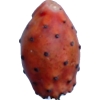
Label: cactus_fruit_red